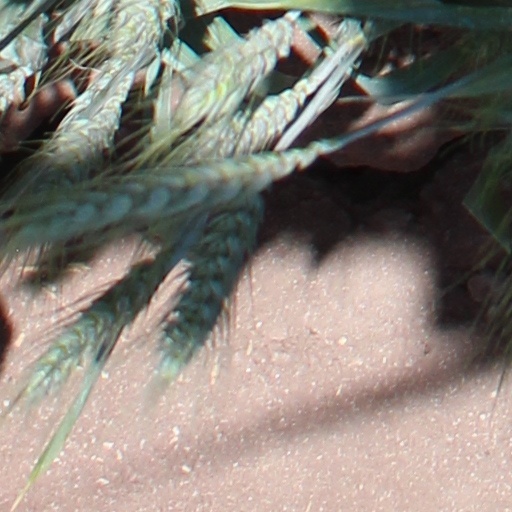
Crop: wheat